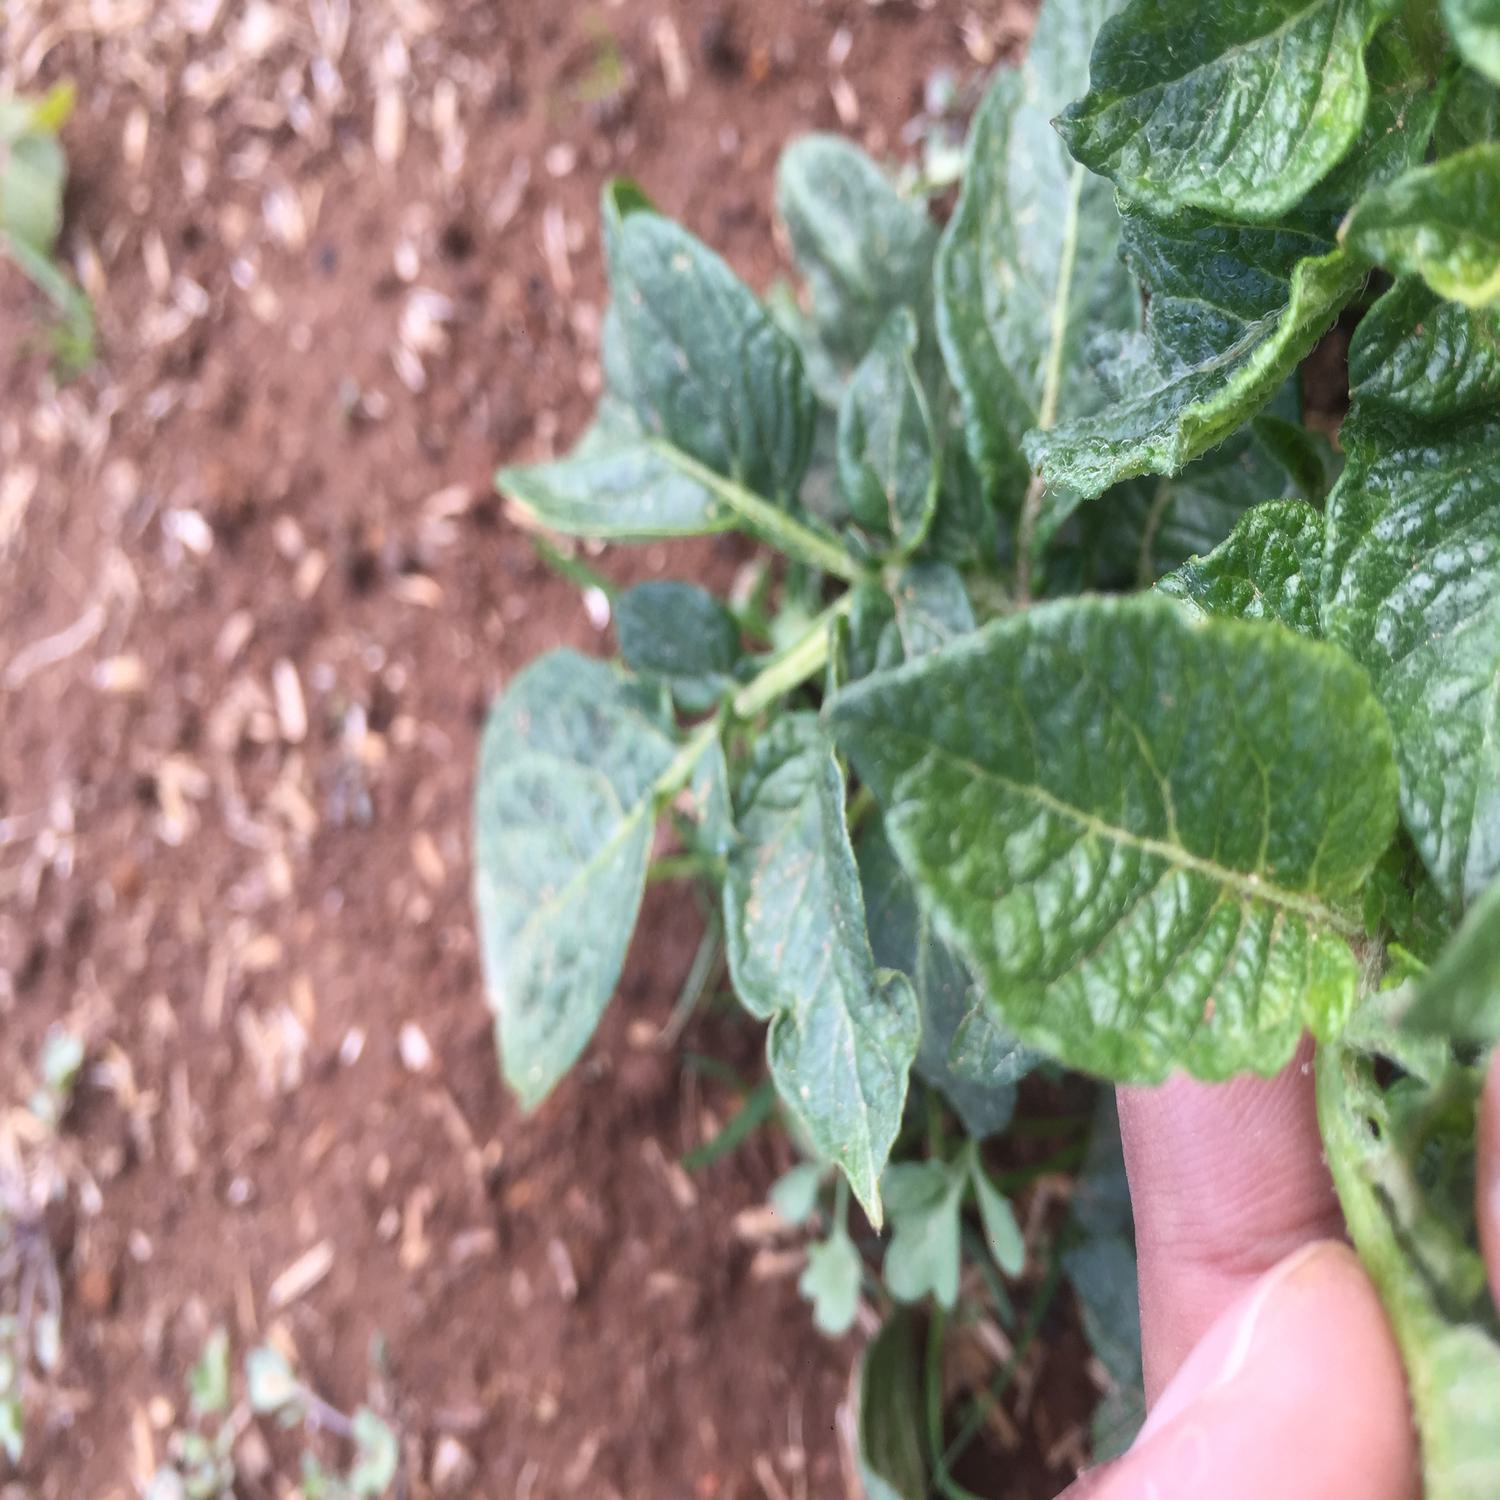
Label: Virus